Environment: real
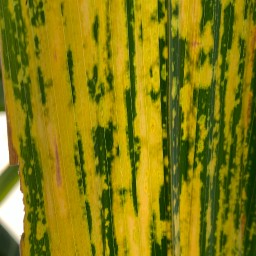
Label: lethal_necrosis